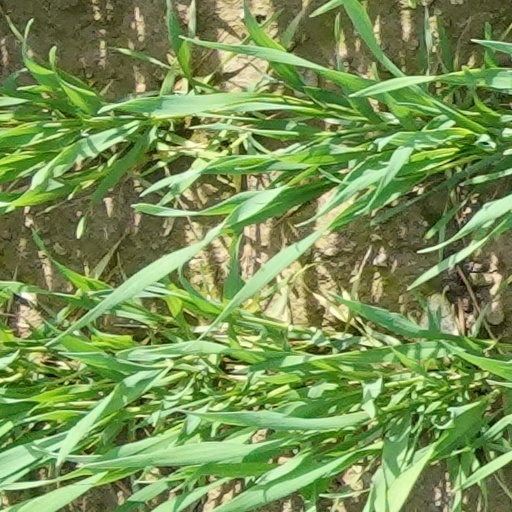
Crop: wheat